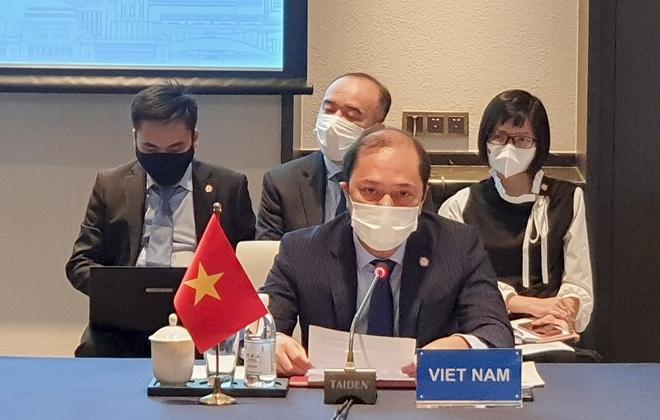
có một nhóm người đang ngồi sau lưng người đang ngồi phát biểu